Ghost Catchers

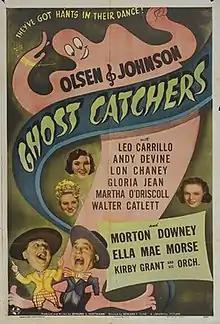

Ghost Catchers (also known as High Spirits) is a 1944 American comedy horror film. The protagonists were the comedy duo of Olsen and Johnson.